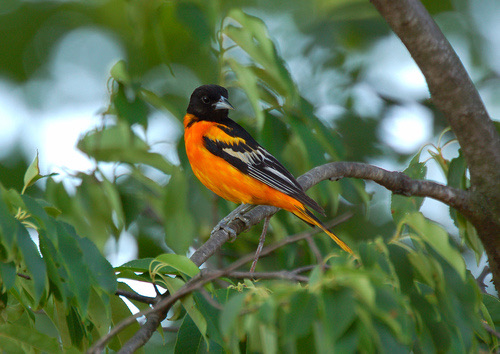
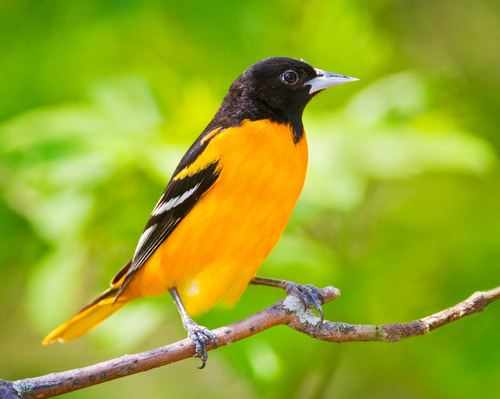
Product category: misc
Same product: yes